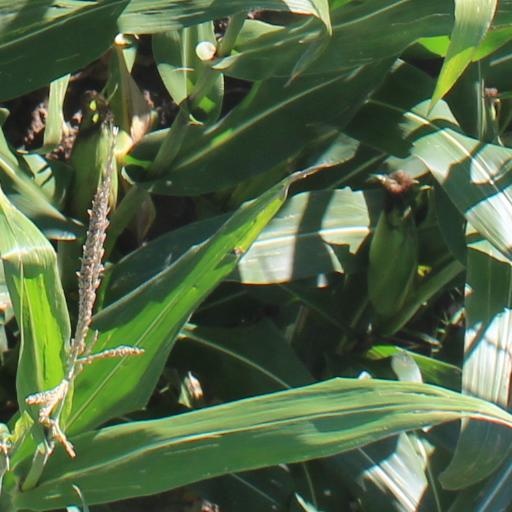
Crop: maize; corn